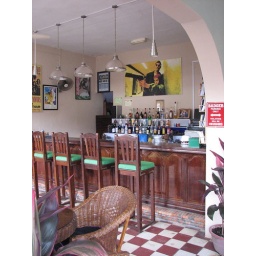
this is a decent and low key bar with excellent drinks. real fruit in the mixed drinks.